Brigitte Giraud

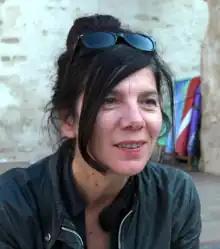
Giraud in 2017

Brigitte Giraud (born 1960, Sidi-Bel-Abbès in Algeria) is a French writer, author of novels and short stories. She was awarded the 2022 Prix Goncourt for her autobiographical novel "Vivre vite" (English: "Live Fast").